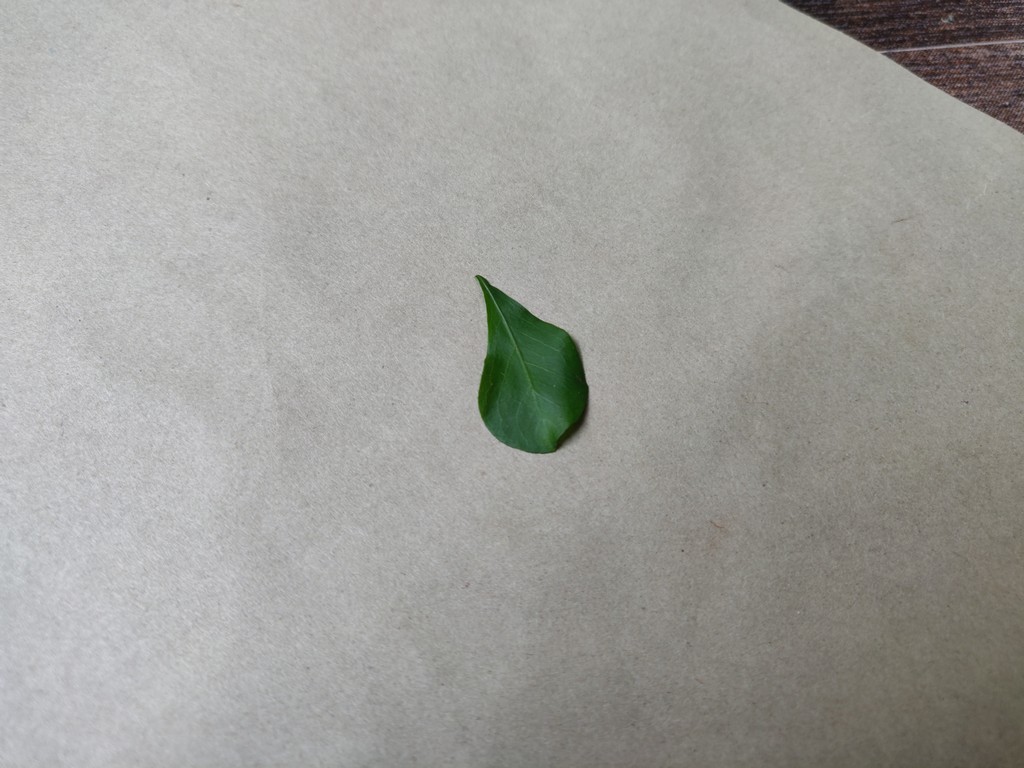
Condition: Healthy
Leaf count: single
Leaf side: front